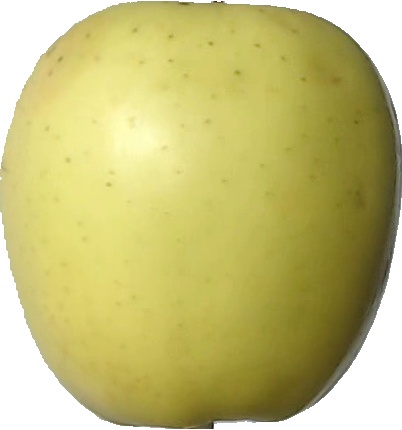
Label: apple_golden_2